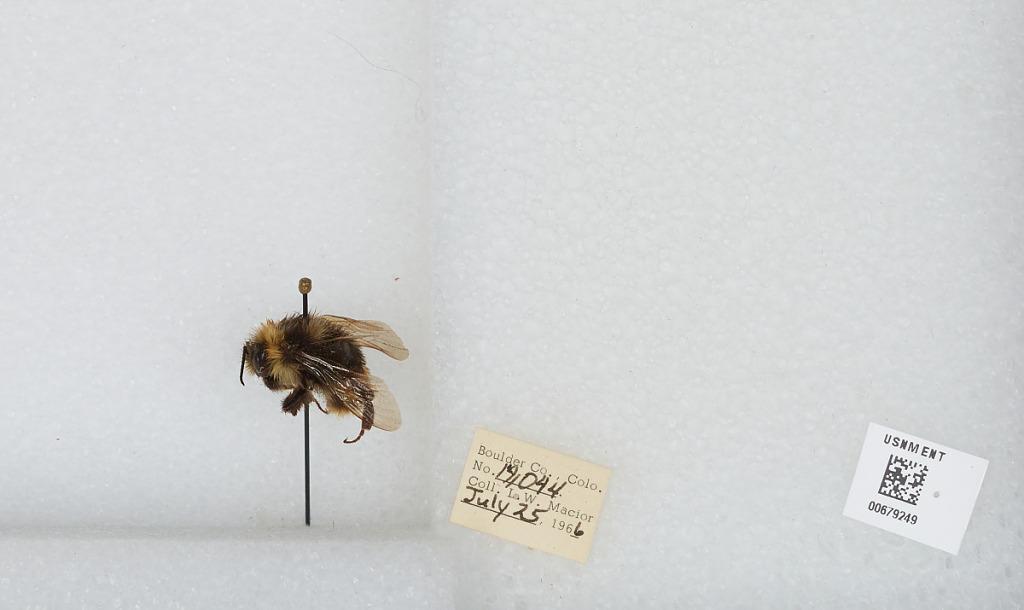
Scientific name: Bombus (Bombus) occidentalis Greene
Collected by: L. Macior
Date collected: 1966-7-25
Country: United States
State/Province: Colorado
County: Boulder
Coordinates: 40.0017, -105.308